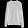
Label: Pullover